List of boxing triple champions

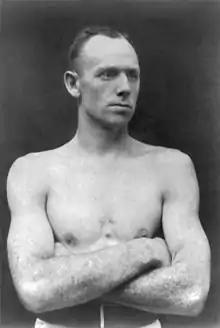
Bob Fitzsimmons was the first triple boxing champion in history, having won the light heavyweight, middleweight and heavyweight boxing championships.

The first triple champion of boxing was Bob Fitzsimmons when he added the light heavyweight title to his middleweight and heavyweight titles on November 25, 1903.